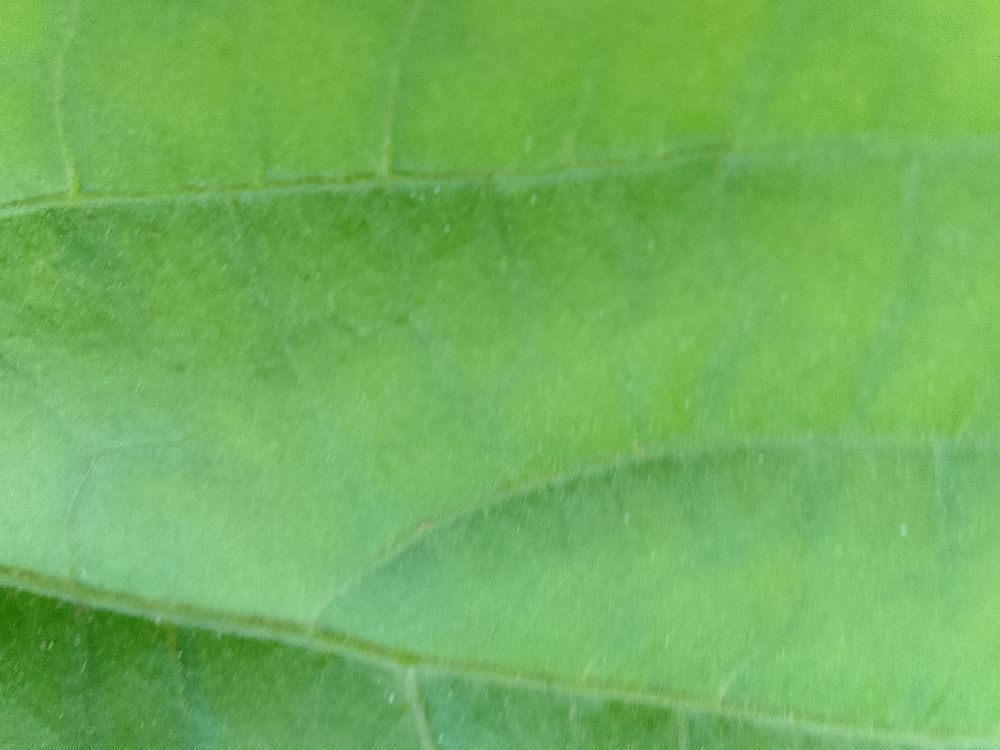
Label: healthy